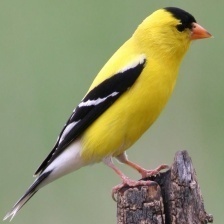
Species: AMERICAN GOLDFINCH
Scientific name: SPINUS TRISTIS
ImageNet parent category: goldfinch